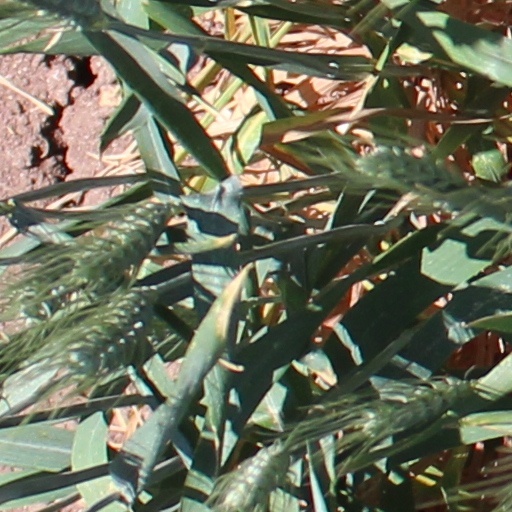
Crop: wheat